2018 Wirral Metropolitan Borough Council election

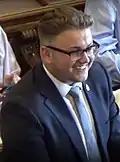
Outgoing councillor Warren Ward.

On 20 July, Conservative candidate Des Drury sent a printed letter to nearly 1,200 residents about a planning application being approved for the ex-Bromborough Secondary School site that borders the south of the ward. The letter mentions a "More than 1,000" signature strong petition opposing the application. The lead petitioner, who spoke in front of the planning committee when the application was considered on 19 July, was future Labour candidate Jo Bird. This was despite the fact that all 7 Labour councillors on the committee (a majority on the committee as a whole) voted to approve the application.